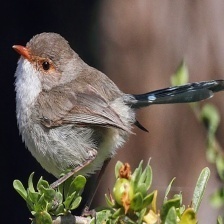
Species: SPLENDID WREN
Scientific name: MALURUS SPLENDENS